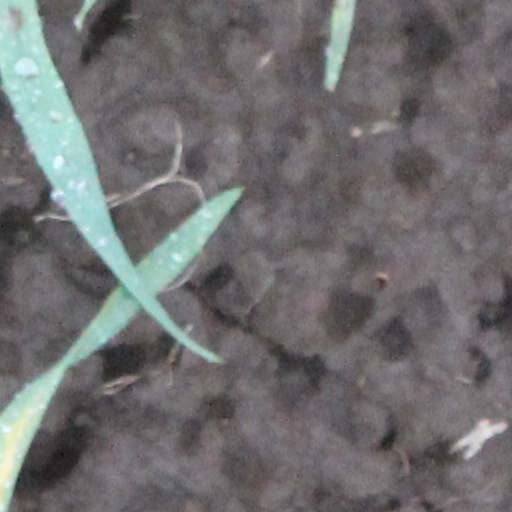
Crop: wheat